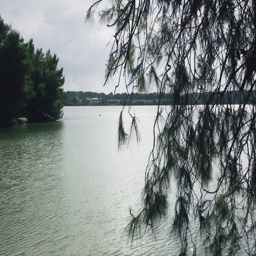
a calm morning at a lake .